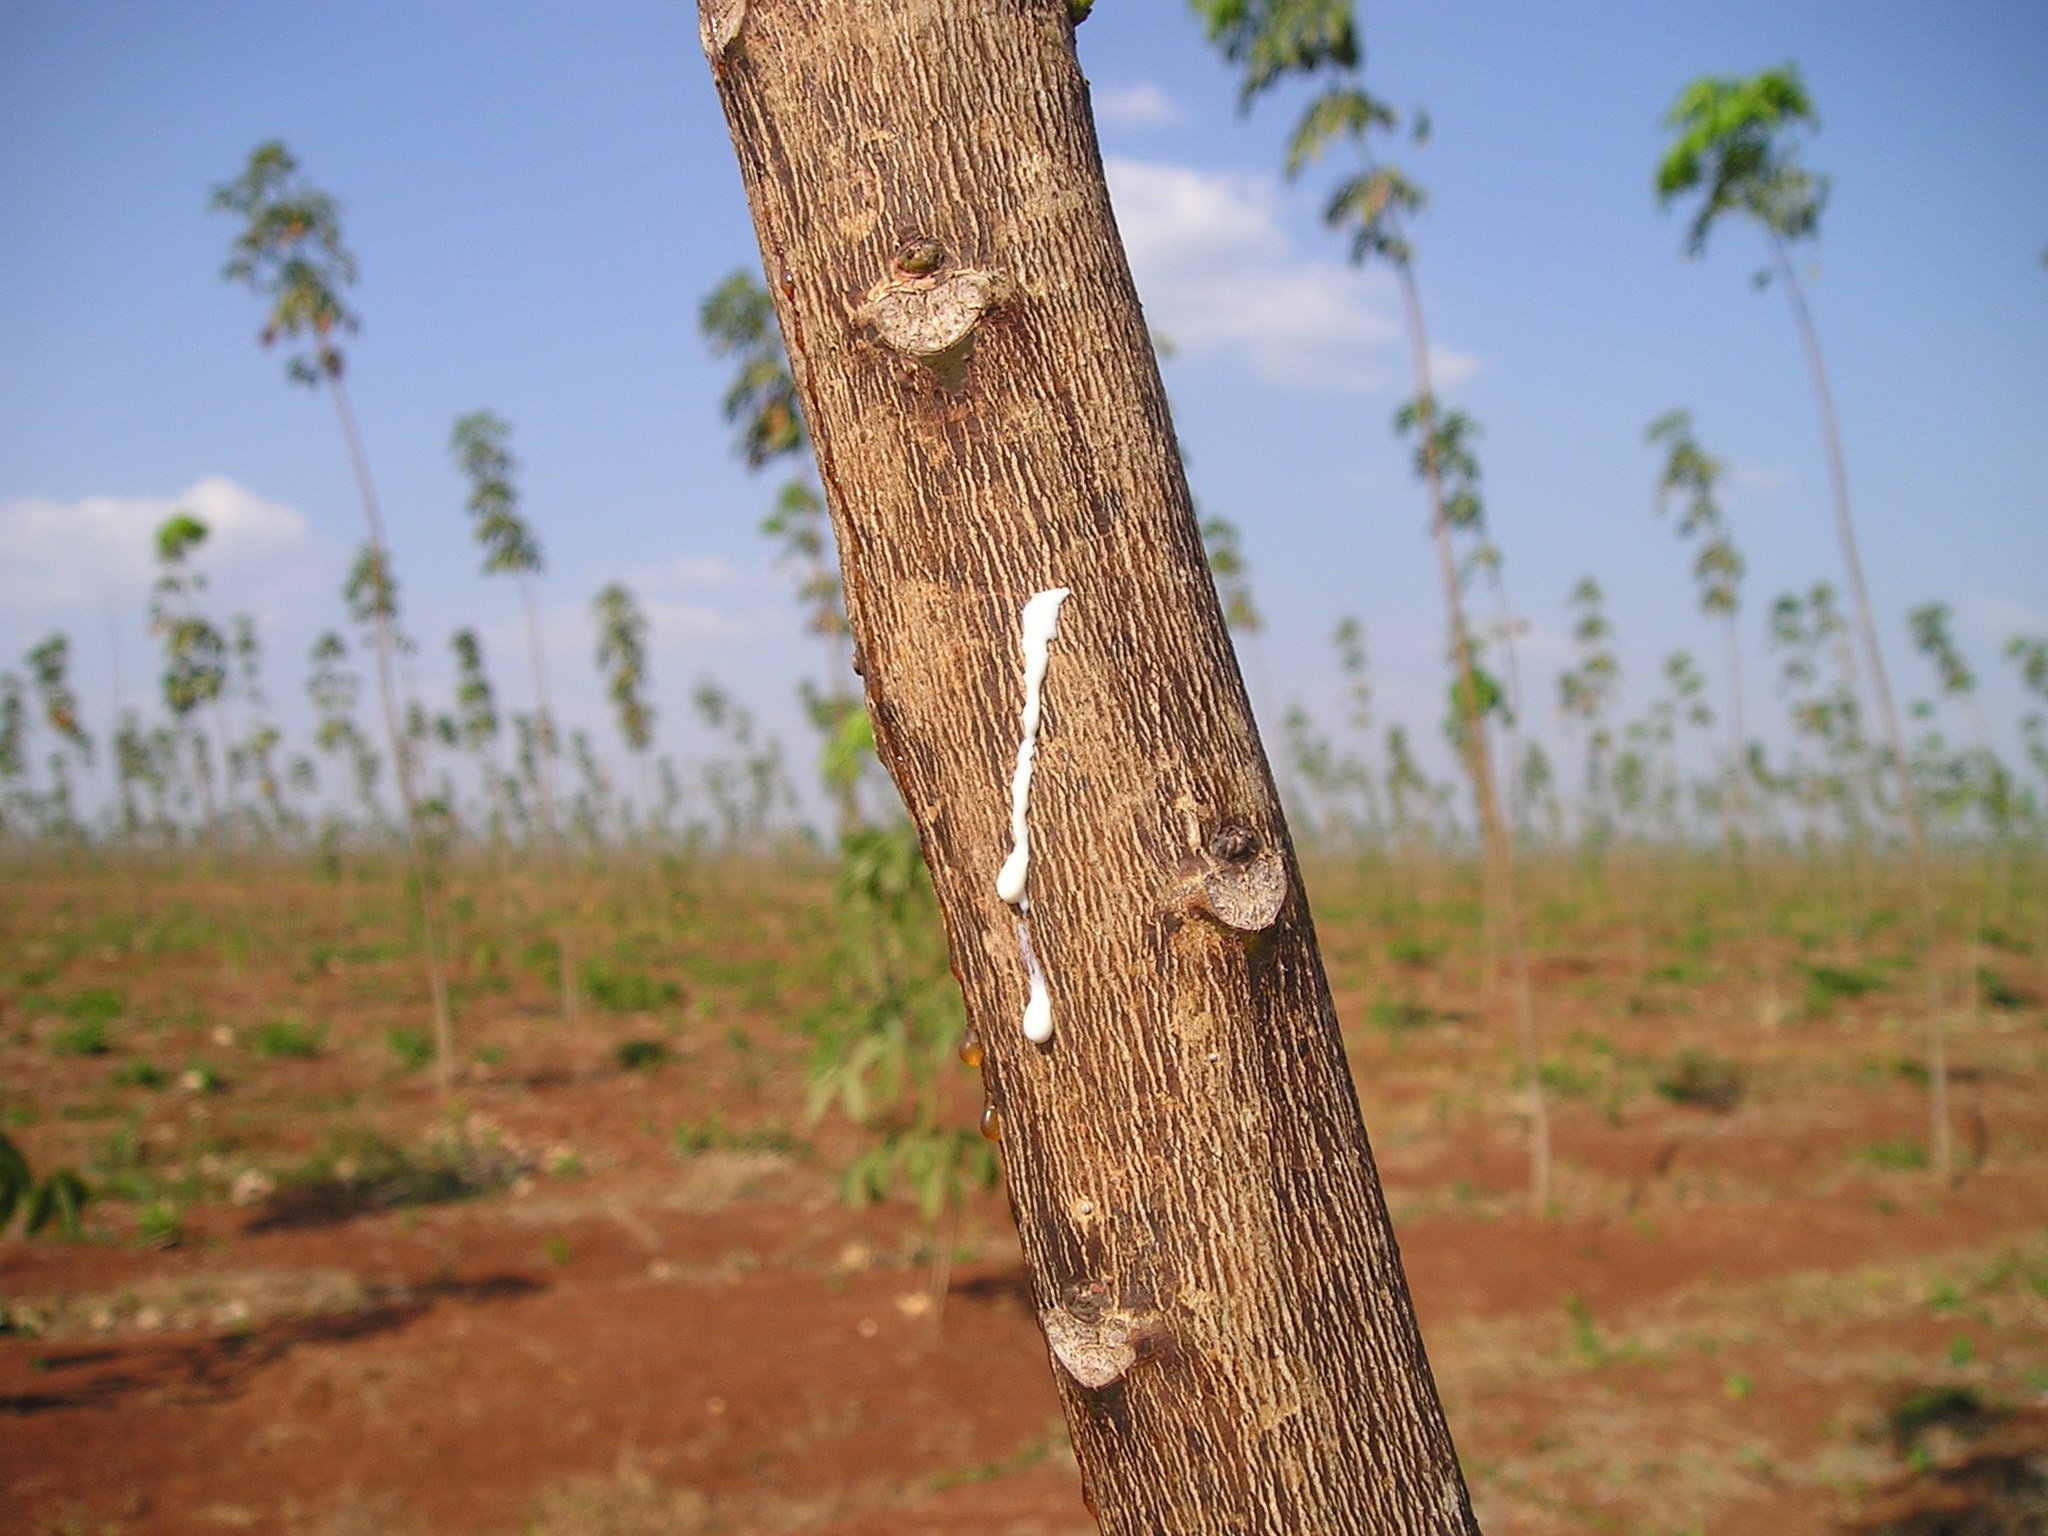
tree, forest, plant, wood, trunk, wildlife, crop, soil, asia, agriculture, savanna, cambodia, habitat, ecosystem, rubber, southeast, so, commodity, rubber tree, natural environment, grass family, woody plant